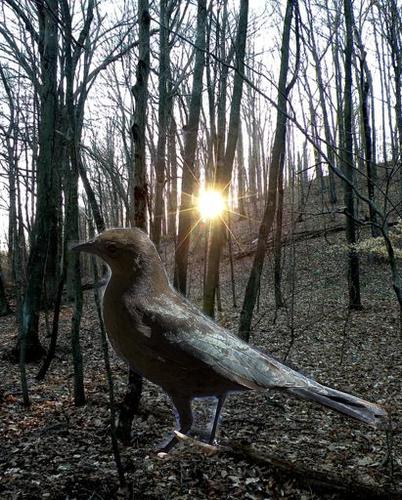
Bird species: Brewer_Blackbird
Bird type: landbird
Background: land